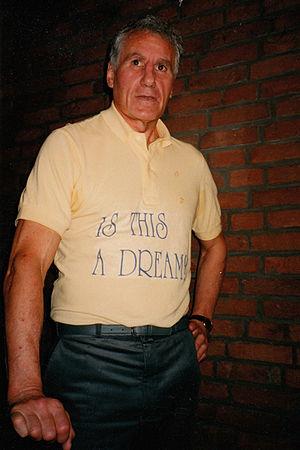
Paul Tholey est un psychologue allemand de l'école Gestalt et un professeur de psychologie et de science des sports.